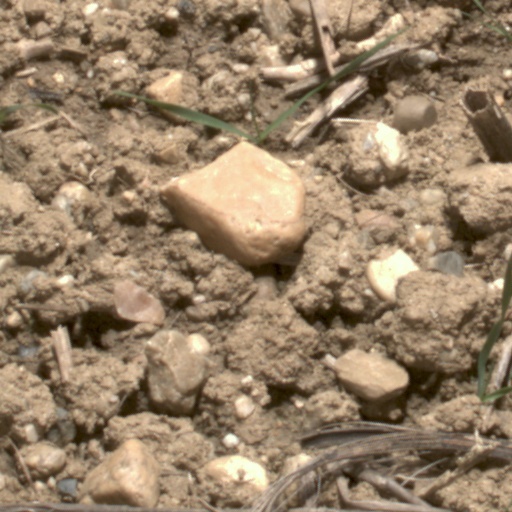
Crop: wheat